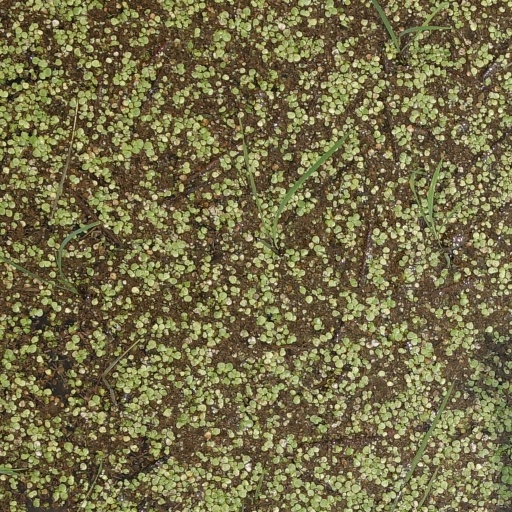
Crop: rice